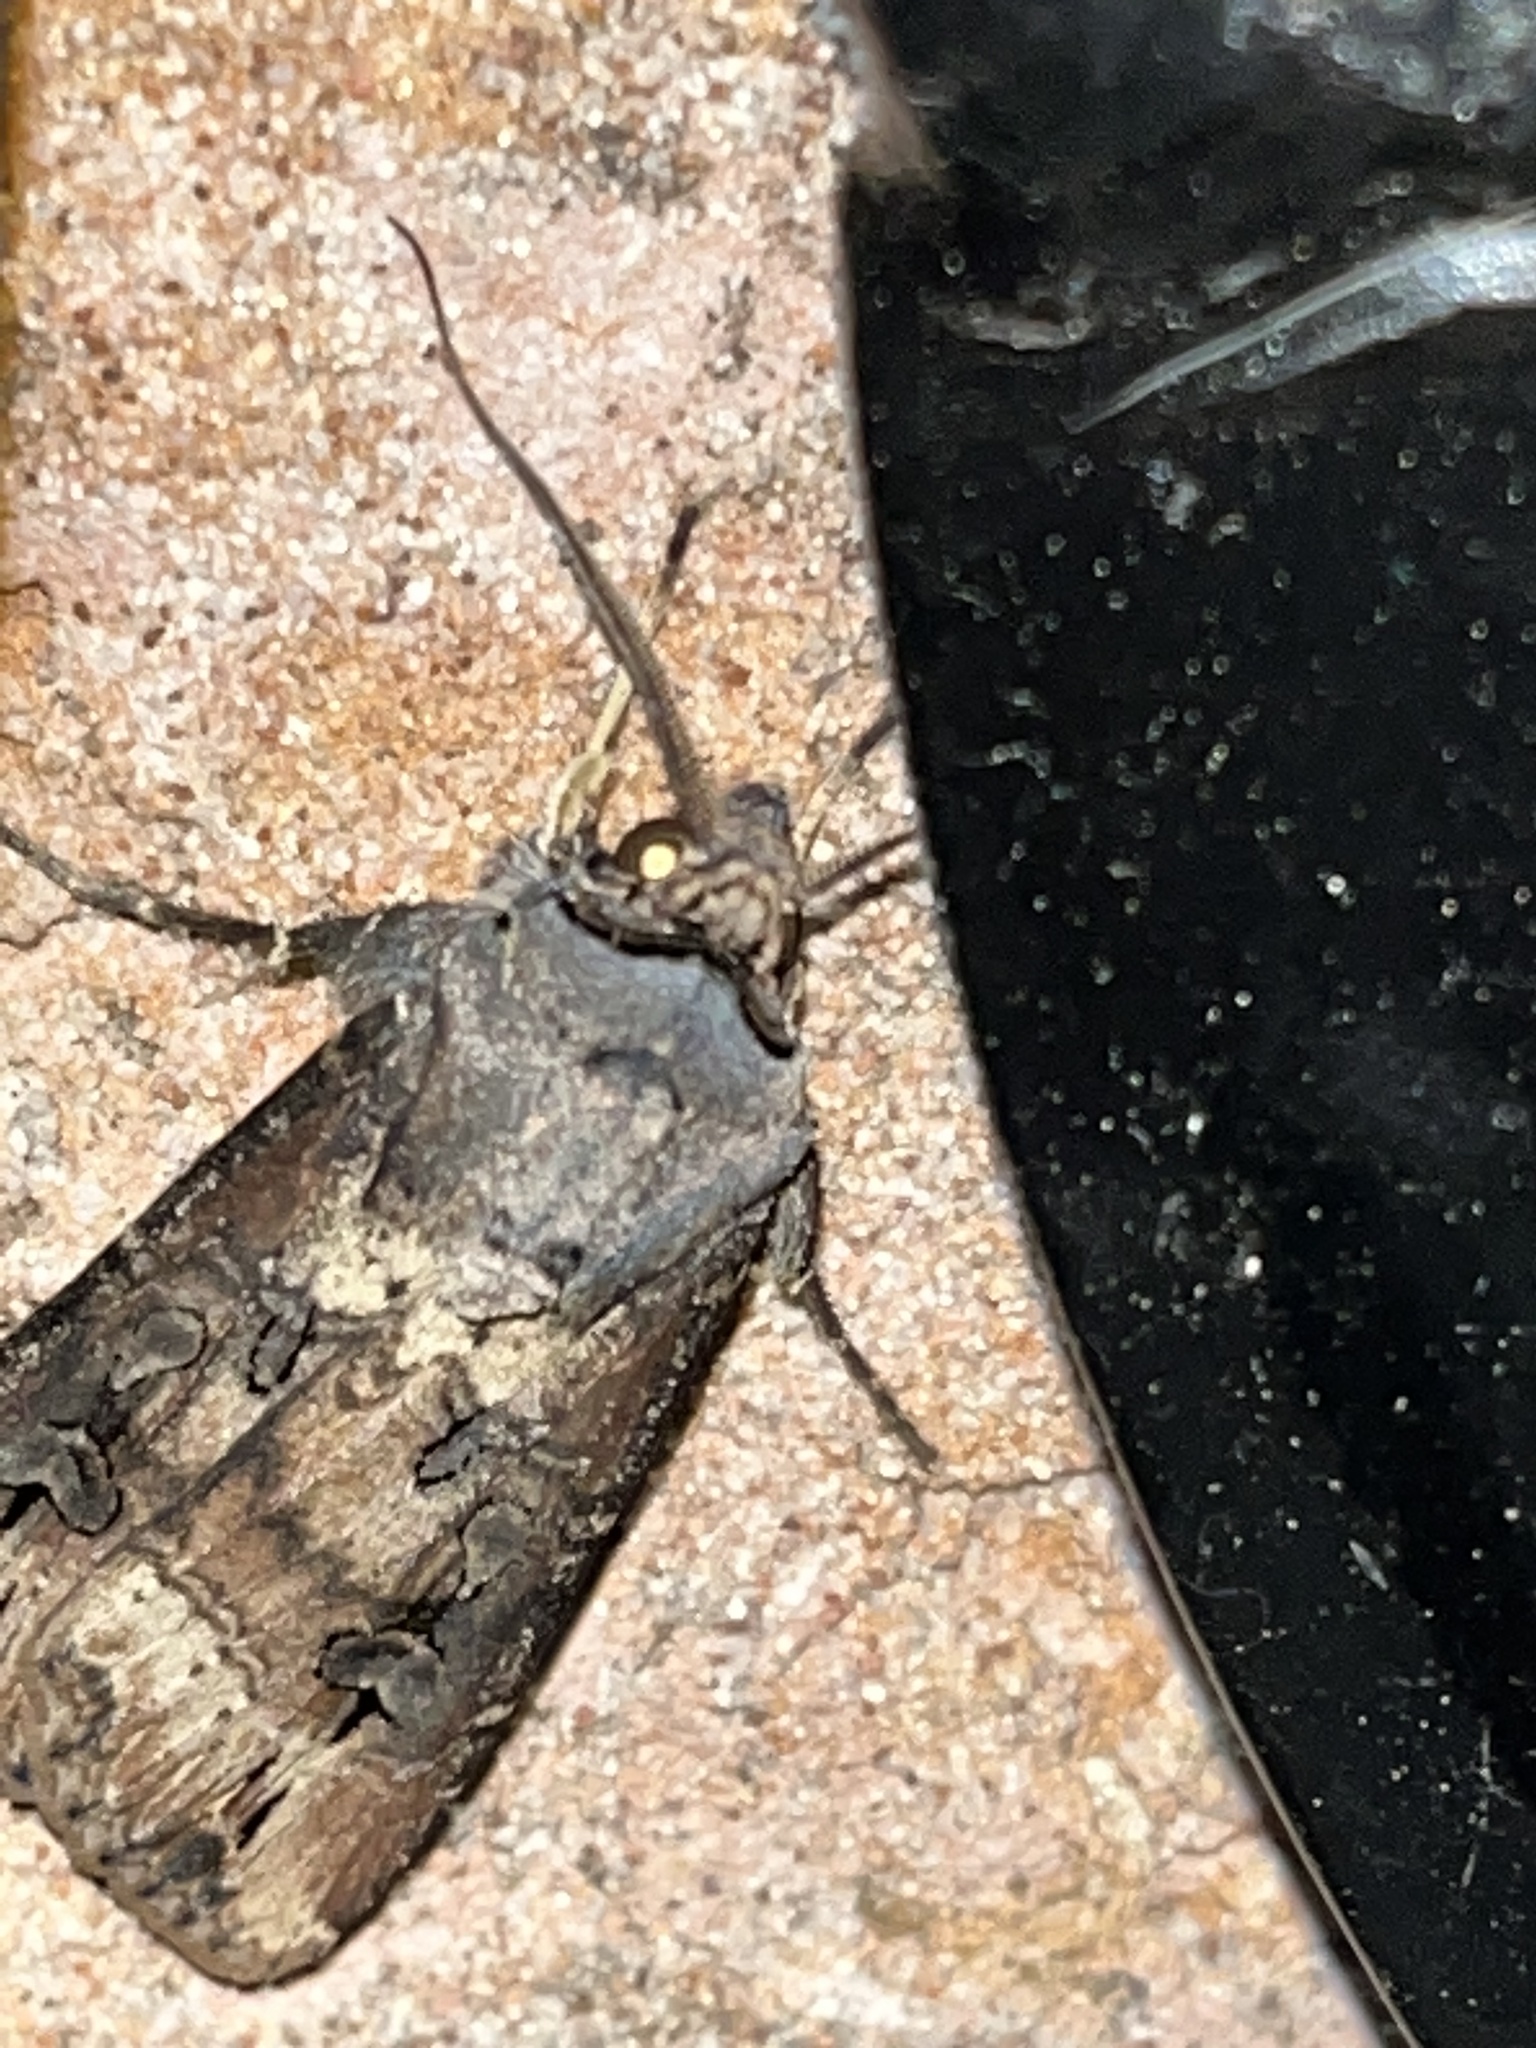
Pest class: cutworms